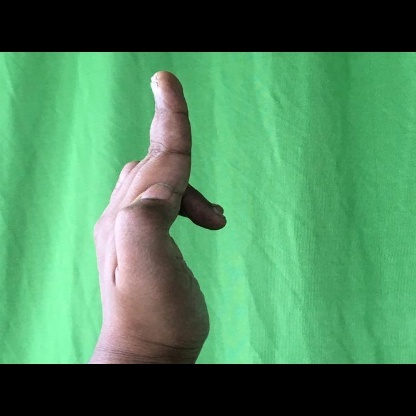
Mudra: Ardhapathaka